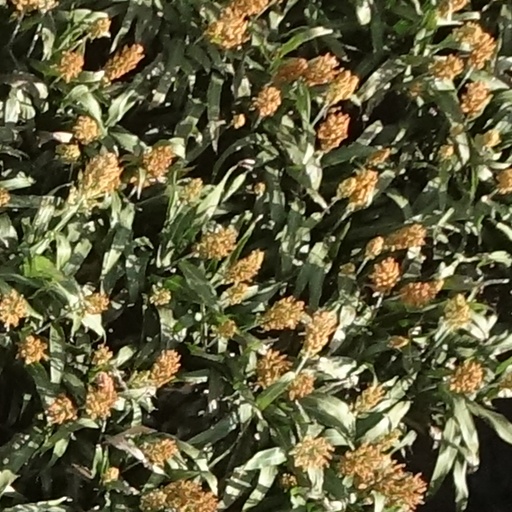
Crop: sorghum